Leiden University College The Hague

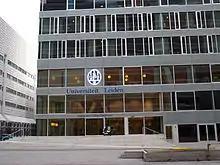
Entrance of Leiden University College The Hague, located next to Den Haag Centraal railway station

The programme is accredited by the Accreditation Organisation of the Netherlands and Flanders (NVAO).